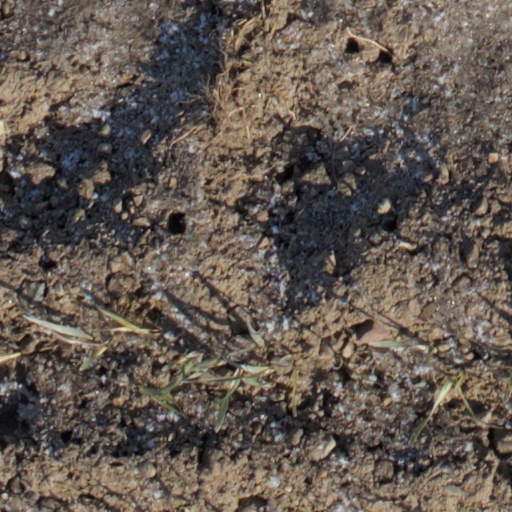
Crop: wheat